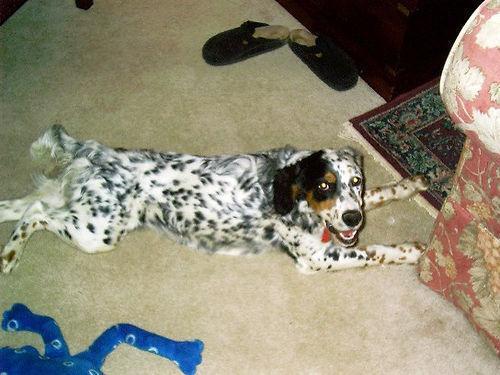
English_setter